RNA interference

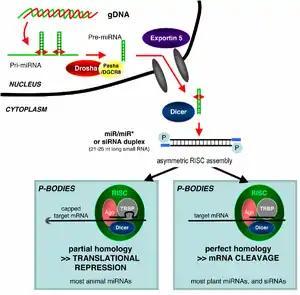
Illustration of the major differences between plant and animal gene silencing. Natively expressed microRNA or exogenous small interfering RNA is processed by Dicer and integrated into the RISC complex, which mediates gene silencing.

Organisms vary in their ability to take up foreign dsRNA and use it in the RNAi pathway. The effects of RNAi can be both systemic and heritable in plants and "C. elegans", although not in "Drosophila" or mammals. In plants, RNAi is thought to propagate by the transfer of siRNAs between cells through plasmodesmata (channels in the cell walls that enable communication and transport). Heritability comes from methylation of promoters targeted by RNAi; the new methylation pattern is copied in each new generation of the cell. A broad general distinction between plants and animals lies in the targeting of endogenously produced miRNAs; in plants, miRNAs are usually perfectly or nearly perfectly complementary to their target genes and induce direct mRNA cleavage by RISC, while animals' miRNAs tend to be more divergent in sequence and induce translational repression. This translational effect may be produced by inhibiting the interactions of translation initiation factors with the mRNA's polyadenine tail.